Serbia national football team

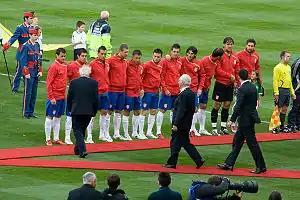
Serbia team before a friendly match versus Ireland in Dublin in May 2008

For years following the breakup of SFR Yugoslavia the national team experienced an identity crisis, which despite its name, was seen as "de facto" representative of Serbia. From 1994 to 2006 the obsolete and unpopular Communist era national anthem ""Hej, Sloveni"" was often jeered, booed and whistled by home supporters as players refrained from singing the lyrics. During this period the team continued to officially carry the old nickname ""Plavi"" ("the" "Blues"), badge and kit design indicative of the Yugoslav tricolour.